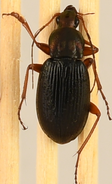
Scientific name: Chlaenius aestivus
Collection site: Smithsonian Environmental Research Center NEON (SERC), plot SERC_022